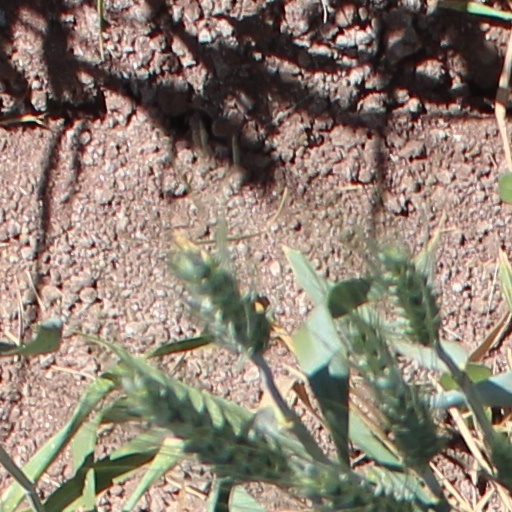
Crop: wheat